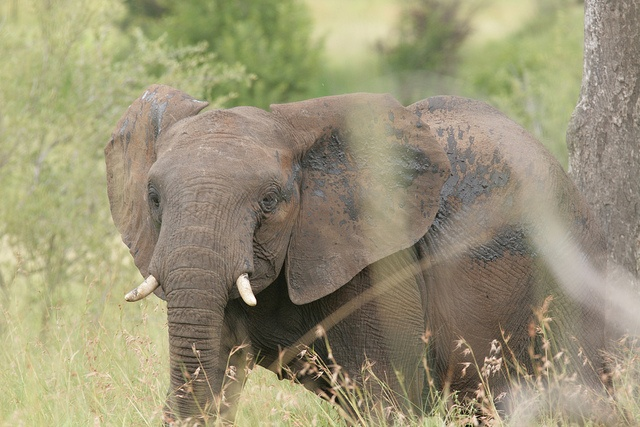
An elephant standing next to a  tree in a  field.
The elephant is standing beside the tree outside.
An elephant that is walking through some thick brush.
An elephant is walking through the large open field
A young elephant stands near some green bushes.